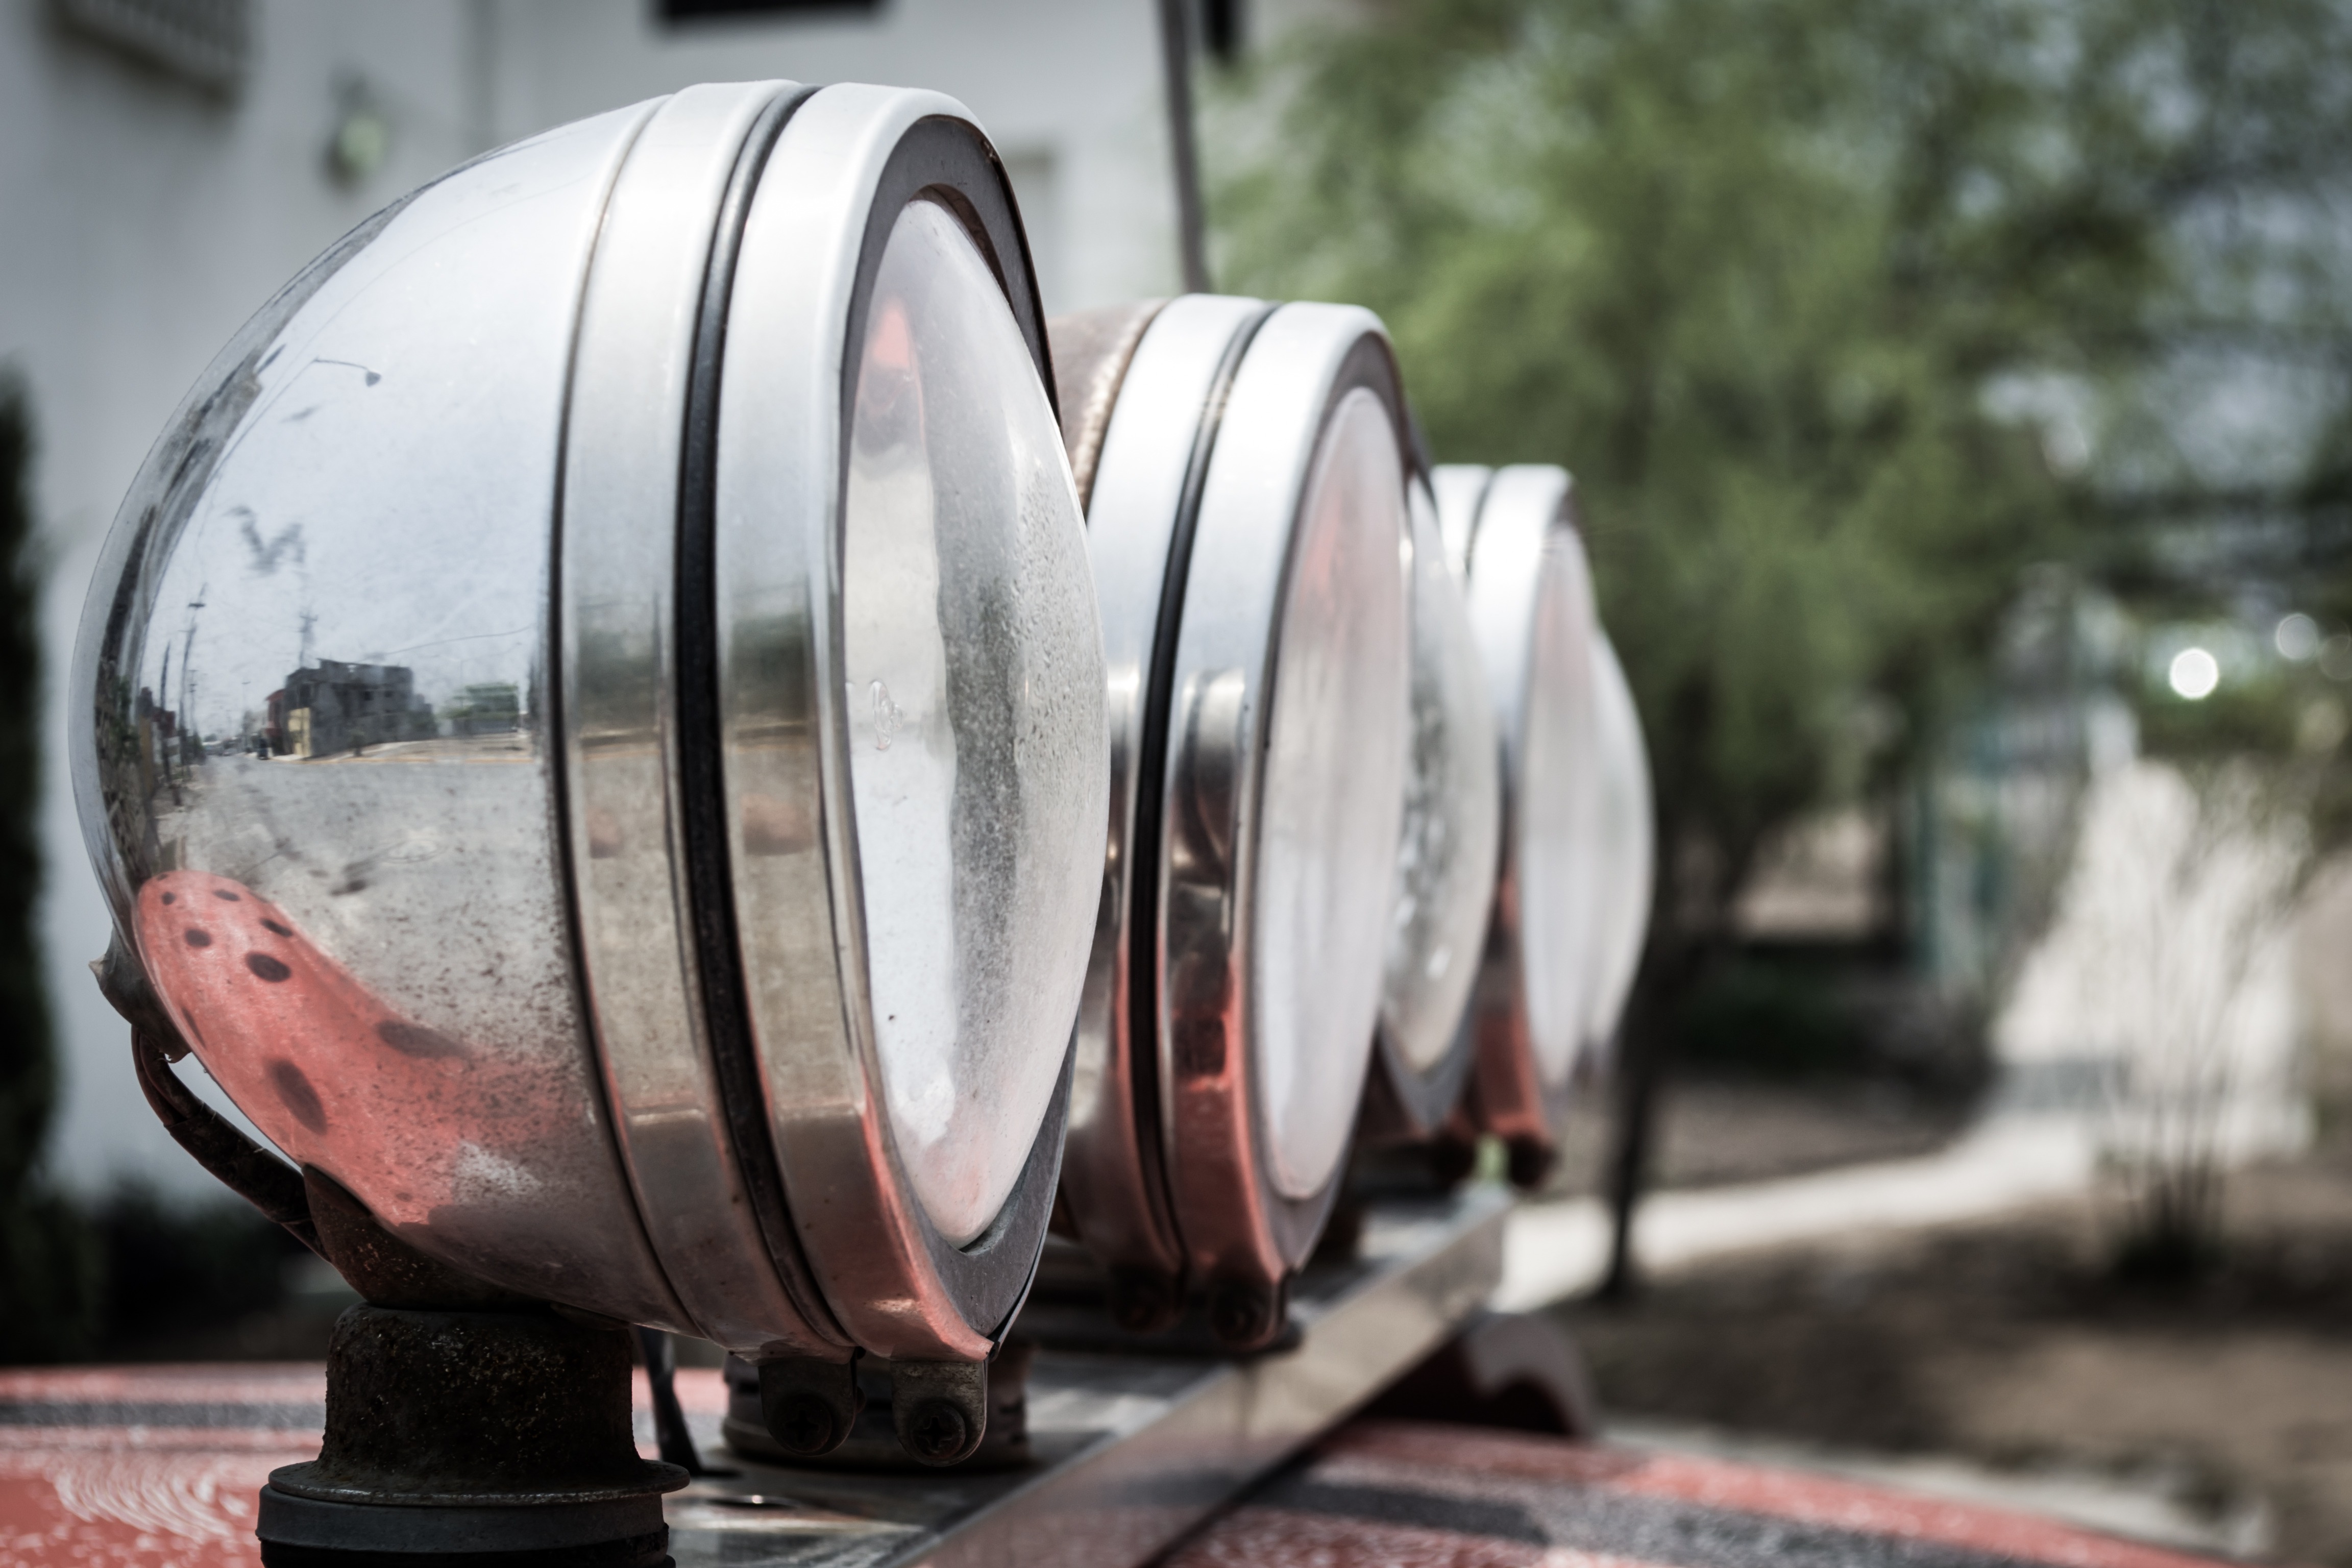
car, wheel, vehicle, machine, old car, tire, vw beetle, mexico, steam engine, beetle, monterrey, man made object, aircraft engine